History of American football

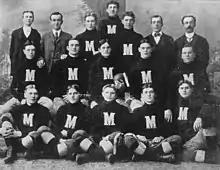
Morgan Athletic Club (pictured c. 1900), predecessor of the Arizona Cardinals

In the early 20th century, football began to catch on in the general population of the United States and was the subject of intense competition and rivalry, albeit of a localized nature. Although payments to players were considered unsporting and dishonorable at the time, a Pittsburgh area club, the Allegheny Athletic Association, of the unofficial western Pennsylvania football circuit, surreptitiously hired former Yale All-American guard Pudge Heffelfinger. On November 12, 1892, Heffelfinger became the first known professional football player. He was paid $500 to play in a game against the Pittsburgh Athletic Club. Heffelfinger picked up a Pittsburgh fumble and ran 35 yards for a touchdown, winning the game 4–0 for Allegheny. Although observers held suspicions, the payment remained a secret for years.